Ahalya (2015 film)

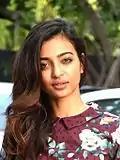
Radhika Apte Portrayed the Lead role of Ahalya

The film takes elements from the story of Ahalya from "Ramayana" but crafts a modern version of it with a spin. In the original tale the young and beautiful Ahalya is seduced by Indra (the king of the gods), and is cursed by much older husband sage Gautama to turn into a stone. But in the retelling of the story in the film, the punishment is visited on the character based on Indra alone, while the woman is shown to be an accomplice in the seduction game.